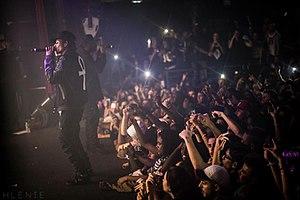
Ateyaba Tour
L'ânkh, également connue sous les différentes appellations de croix ansée, croix de vie, clé de vie, croix égyptienne, croix du Nil, est un hiéroglyphe représentant le mot ˁnḫ, qui signifie « vie ». Il était utilisé par les égyptiens pour symboliser la vie. Les Égyptiens pensaient que leur séjour sur Terre n'était qu'une partie d'une vie éternelle plus grande. La croix de vie symbolise donc non seulement l'existence mortelle sur la Terre, mais également leur existence immortelle de leur après-vie. Ses origines et significations ne sont pas certaines.